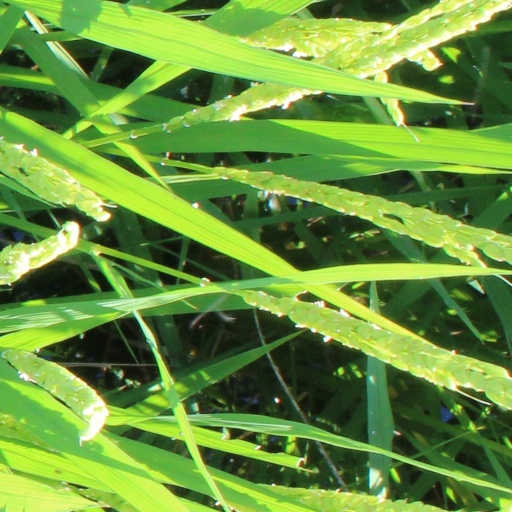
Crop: rice